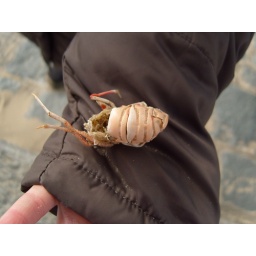
My daughter found this on the beach by the bath house cafe.